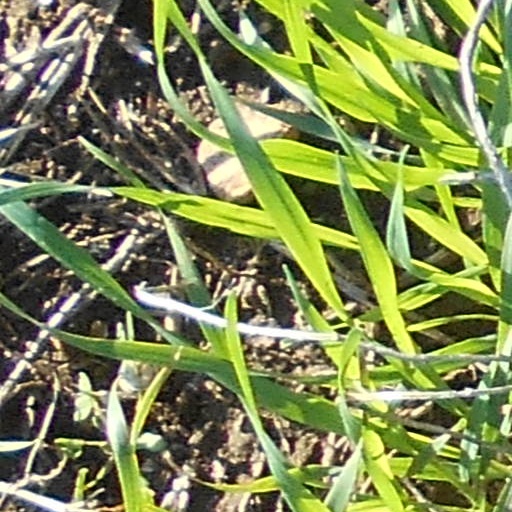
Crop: wheat